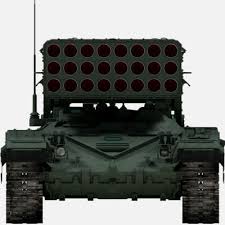
Label: TOS-1